Question: Please indicate a possible affordance area of the eat_banana that can be used for eating
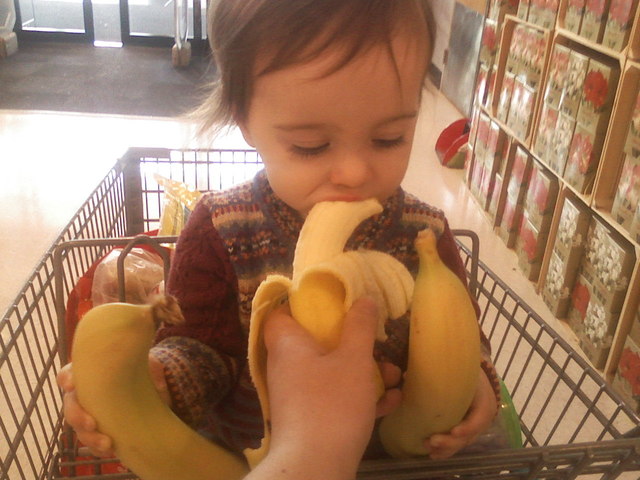
Answer: [379.5, 232, 476.5, 450]